Pavel Řehák

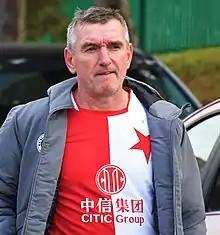
Řehák in 2019.

Pavel Řehák (born 7 October 1963) is a former Czech football player.